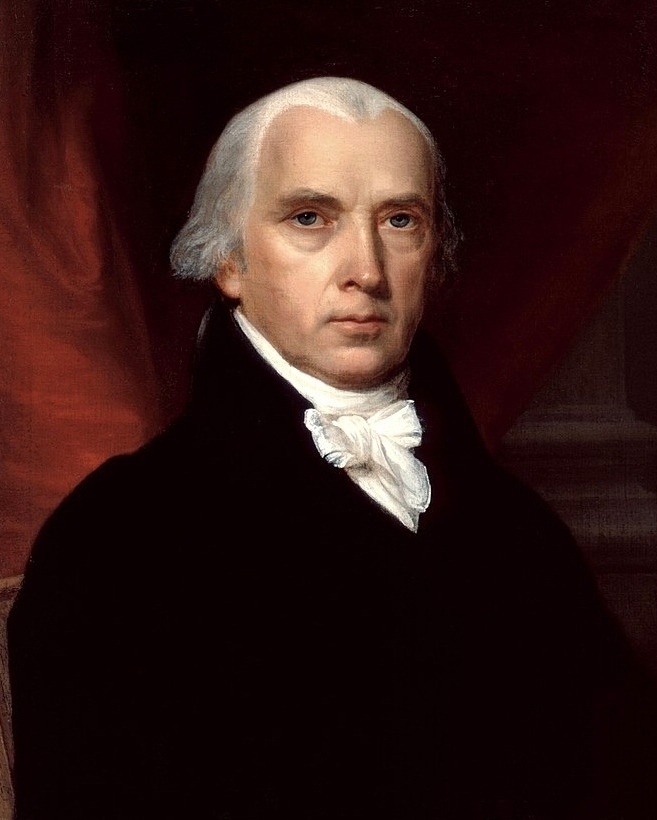
เจมส์ แมดิสัน

| name = เจมส์ แมดิสัน
| image = James Madison(cropped)(c).jpg
| caption = ภาพวาดของแมดิสันในปี ค.ศ. 1816
| order = ประธานาธิบดีสหรัฐอเมริกา คนที่ 4
| term_start = 4 มีนาคม ค.ศ. 1809
| term_end = 4 มีนาคม ค.ศ. 1817
| vicepresident = จอร์จ คลินตันอัลบริดจ์ เจอร์รี่
| predecessor = ทอมัส เจฟเฟอร์สัน
| successor = เจมส์ มอนโร
| order2 = รัฐมนตรีว่าการกระทรวงการต่างประเทศสหรัฐอเมริกา คนที่ 5
| president2 = ทอมัส เจฟเฟอร์สัน
| term_start2 = 2 พฤษภาคม ค.ศ. 1801
| term_end2 = 3 มีนาคม ค.ศ. 1809
| predecessor2 = จอห์น มาร์แชล
| successor2 = โรเบิร์ต สมิธ
| birth_date = 16 มีนาคม พ.ศ. 2294
| birth_place = เมืองพอร์ท คอนเวย์ รัฐเวอร์จิเนีย
| death_place = เมืองมอนท์เพอร์เรอร์ รัฐเวอร์จิเนีย
| party = พรรคเดโมเครติก - ริพับลิกัน
| spouse = โดลลีย์ เมดิสัน
| religion = คริสต์นิกายเอสพิโคปาล
| signature = James Madison sig.svg
| footnotes = |
เจมส์ แมดิสัน () เป็นประธานาธิบดีคนที่ 4 แห่งสหรัฐอเมริกาและบิดาแห่งรัฐธรรมนูญของสหรัฐอเมริกา เกิดเมื่อวันที่ 16 มีนาคม ค.ศ. 1751 และเข้ารับตำแหน่งประธานาธิบดีสหรัฐเมื่อวันที่ 4 มีนาคม ค.ศ. 1809 โดยเข้ารับตำแหน่งต่อจากโธมัส เจฟเฟอร์สัน ออกจากตำแหน่งประธานาธิบดีสหรัฐเมื่อวันที่ 4 มีนาคม ค.ศ. 1817 ถึงแก่อสัญกรรมเมื่อวันที่ 28 มิถุนายน ค.ศ. 1836 และยังเป็นหนึ่งในคณะผู้ก่อตั้งประเทศสหรัฐอเมริกา
== แหล่งข้อมูลอื่น ==
* James Madison at MetaLibri
หมวดหมู่:เจมส์ แมดิสัน|
หมวดหมู่:บุคคลที่เกิดในปี พ.ศ. 2294
หมวดหมู่:ประธานาธิบดีสหรัฐ
หมวดหมู่:รัฐมนตรีว่าการกระทรวงการต่างประเทศของสหรัฐ
หมวดหมู่:บุคคลจากรัฐเวอร์จิเนีย